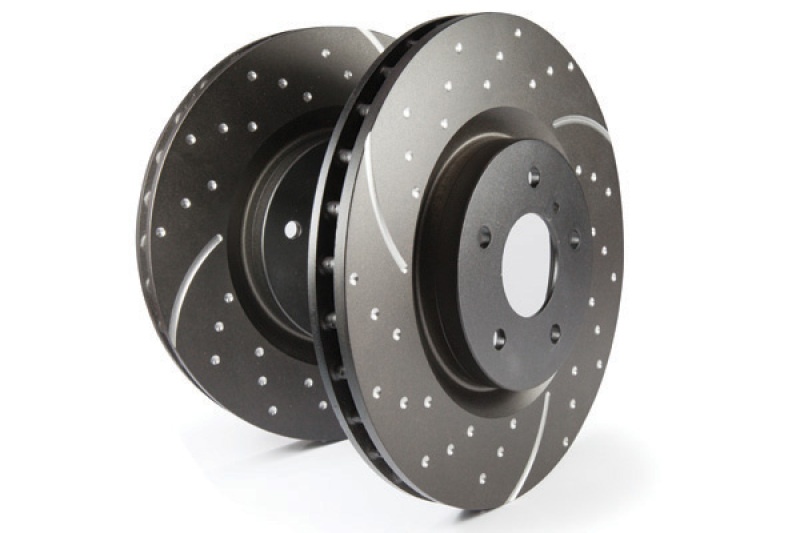
EBC 98-05 Chevrolet Blazer 4.3 2WD GD Sport Rear Rotors
Brand: EBC
All EBC rotors are made from OE spec grey cast iron, exactly as used on new car production and as many as we have tools for are BRITISH MADE wholly in our own UK foundry. Currently EVERY SINGLE ROTOR sold in Europe and the UK is BRITISH MADE and a majority of the designs specific to the USA are also BRITISH made.The British foundry is constantly expanding its in house tooled range but EBC like every brake manufacturer ....does need occasionally to buy some rotors in from approved sources to complete ranges in overseas markets. None of our competitors will ever tell you where their rotors come from and we at EBC are as disappointed as the rest of the world that cost pressure means there is not ONE foundry left in the USA to supply such parts, other brake brands when asked about origin will just sidestep the question. When we do buy rotors in, they are specified, sampled, tested for element analysis, grain structure, tensile strength, hardness and optimum ductility and tested 100 piece by piece to be perfect for runout on this in house machine. Installation Instructions This Part Fits: Year Make Model Submodel 1998-1999,2005 Chevrolet Blazer Base 1998-2004 Chevrolet Blazer LS 1998-2001 Chevrolet Blazer LT 1999-2001 Chevrolet Blazer Trailblazer 2001-2005 Chevrolet Blazer Xtreme 2003-2005 Chevrolet Blazer ZR2 2004 Chevrolet S10 LS 2004 Chevrolet S10 ZR5 2000-2001 GMC Jimmy Diamond Edition 1998-2000 GMC Jimmy Envoy 1998-1999,2001 GMC Jimmy SL 1998-2001 GMC Jimmy SLE 1998-2001 GMC Jimmy SLS 1998-2001 GMC Jimmy SLT 2004 GMC Sonoma SL 2004 GMC Sonoma SLS
Category: Vehicles & Parts > Vehicle Parts & Accessories > Motor Vehicle Parts > Motor Vehicle Braking > Brake Rotors